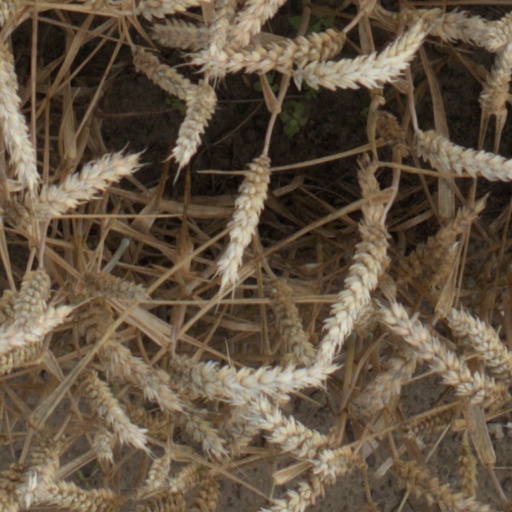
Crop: wheat